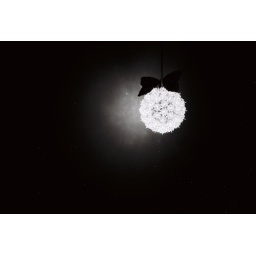
christmas light in black and white